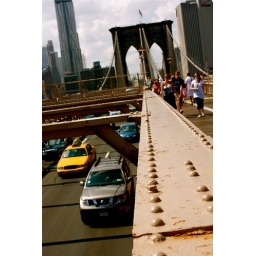
Buisness as usual in the heat of a summer afternoon. Joggers, yellow cabs, cyclists cross the greatest bridge ever.